Pope John Paul II

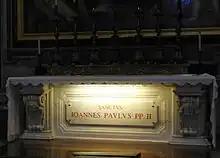
The tomb of John Paul II in the Vatican Chapel of Saint Sebastian within St. Peter's Basilica where it has been since 2011

He officially supported the project of the Mosque of Rome and participated in the inauguration in 1995.